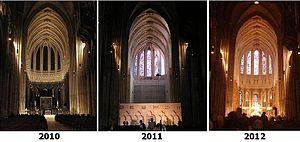
La cathédrale Notre-Dame de Chartres est une cathédrale catholique romaine située au coeur de la ville de Chartres dans le département français d'Eure-et-Loir, en région Centre-Val de Loire. Siège du diocèse de Chartres, elle est l'un des monuments emblématiques de l'architecture gothique.